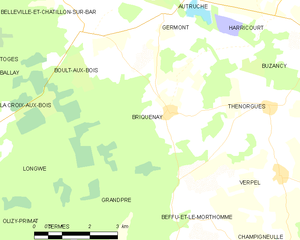
Carte des communes françaises: Briquenay